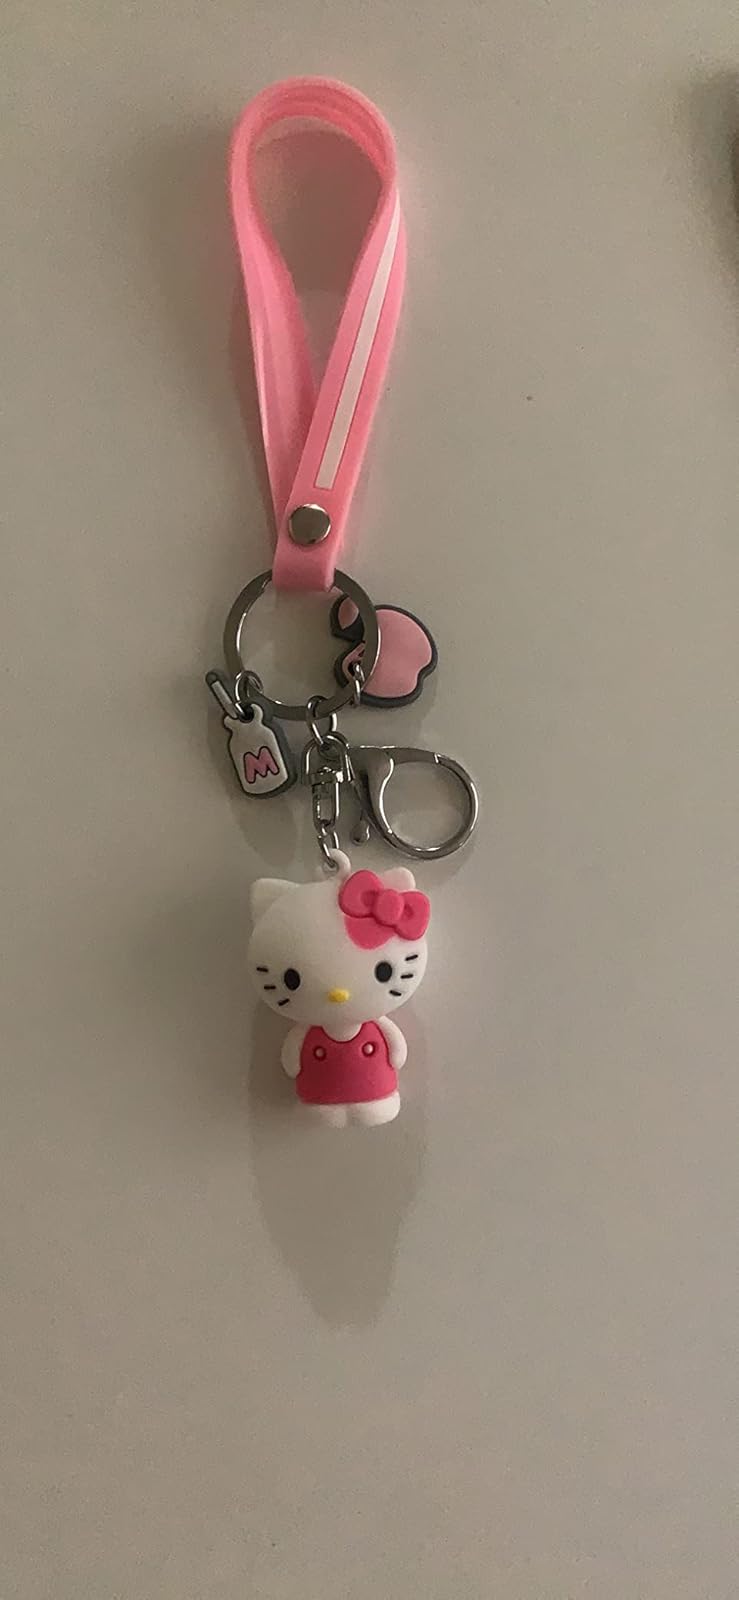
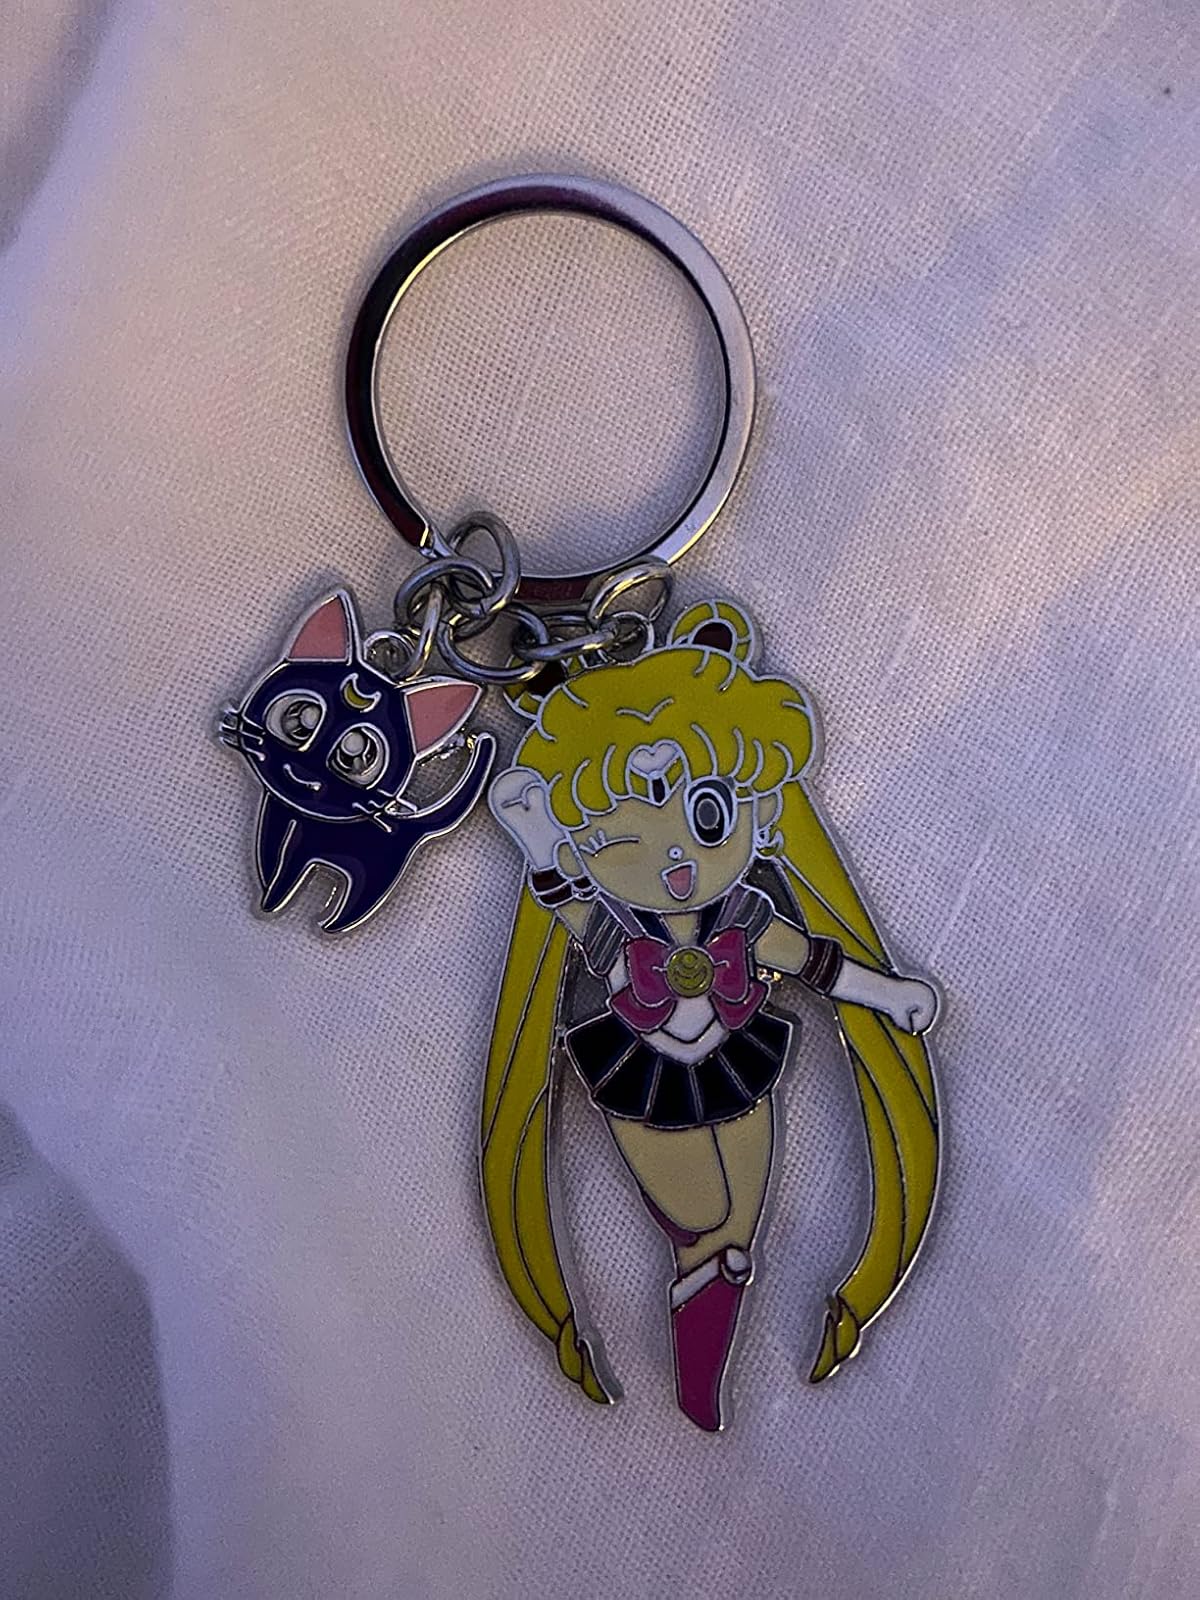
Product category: accessories_keychain
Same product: no